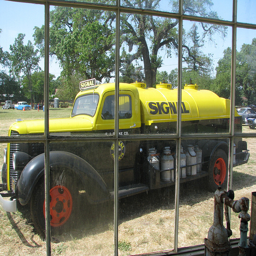
a truck on a field of grass with trees in the background
Looking out a window at a yellow truck with signal written on it.
A black and yellow truck parked in a yard.
A yellow and black truck is parked in the grass.
A yellow and black truck parked on a field.